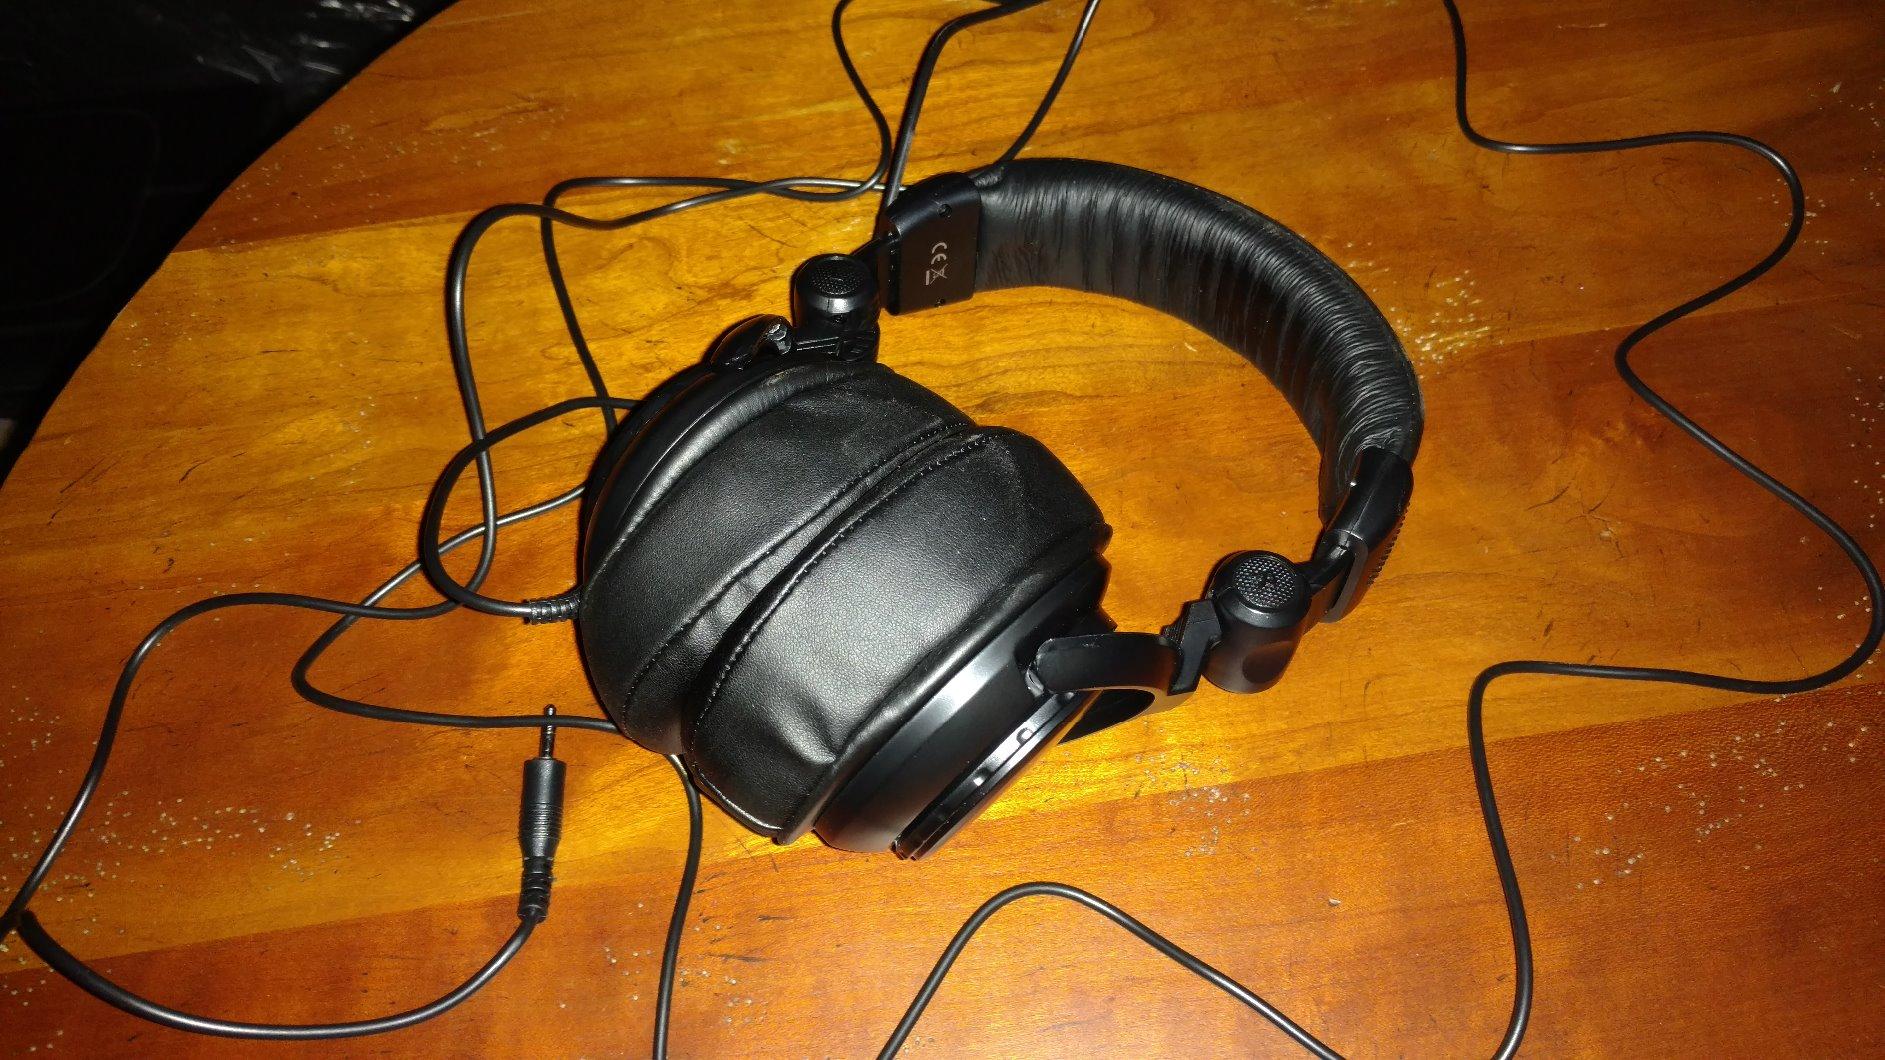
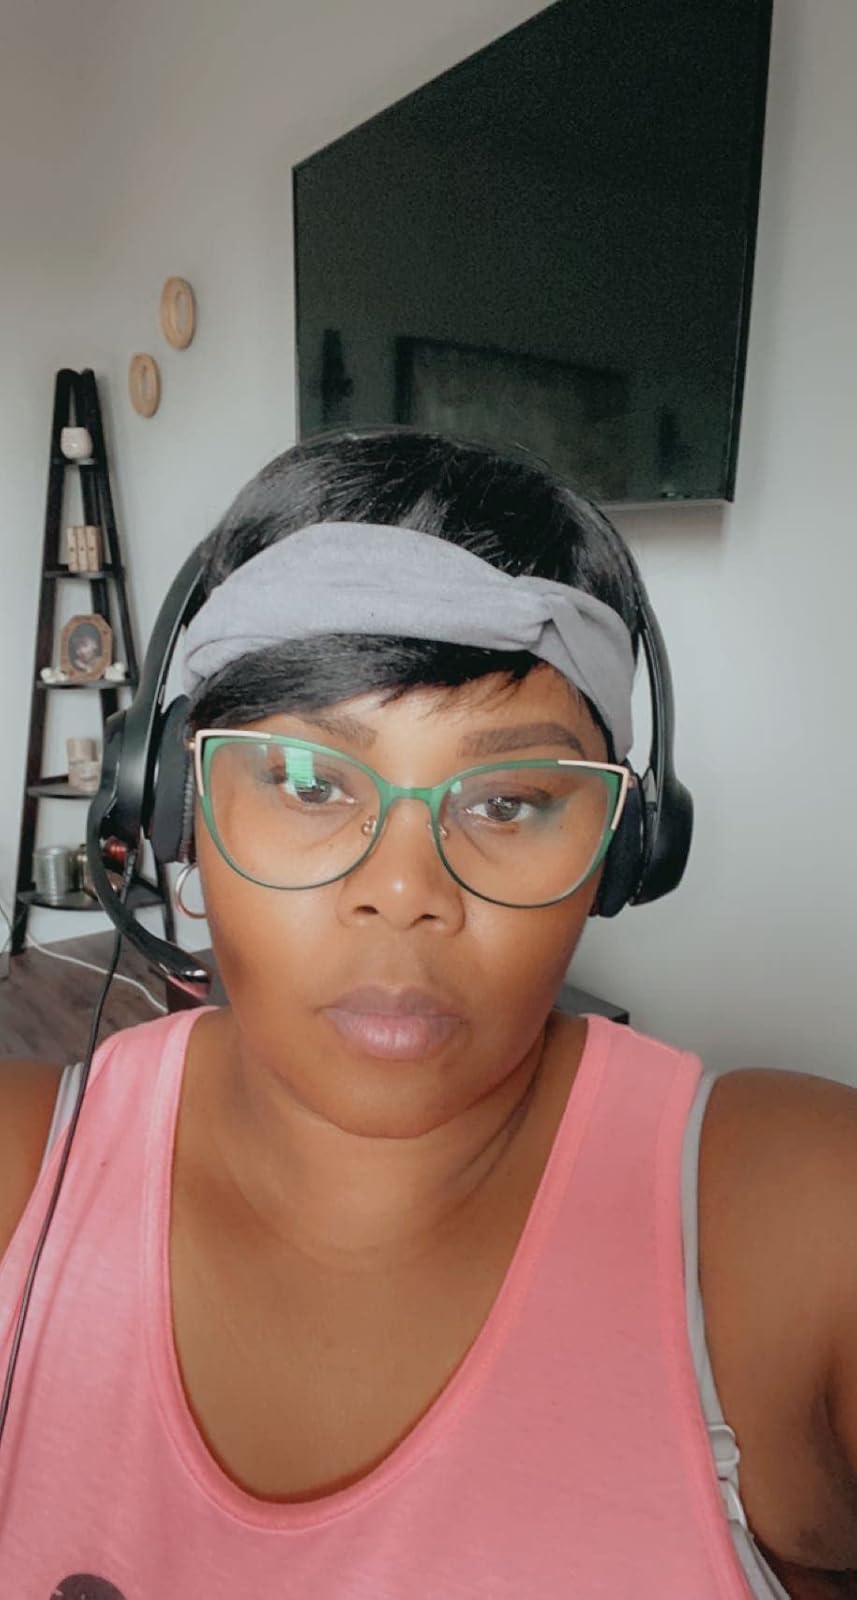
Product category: headphones
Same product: no